Church of St Mary and All Saints, Fotheringhay

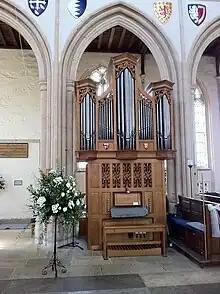
Organ by Vincent Woodstock

The current 2 manual pipe organ is by Vincent Woodstock and dates from around 2000. A specification of the organ can be found on the British Institute of Organ Studies National Pipe Organ Register at D08348.